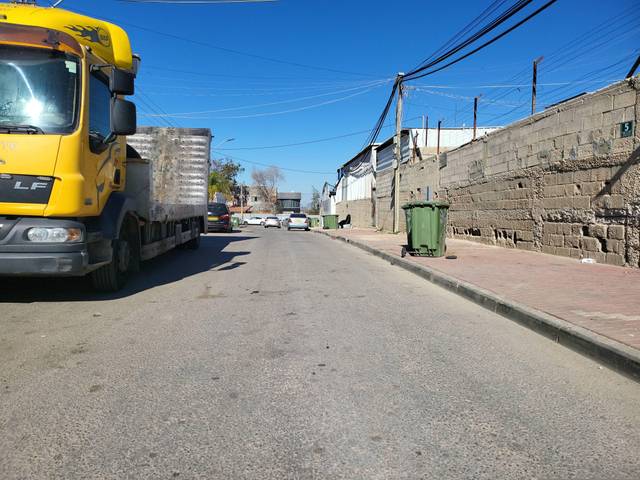
Region: Israel
Coordinates: 31.391, 34.763